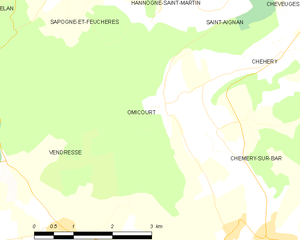
Carte des communes françaises: Omicourt